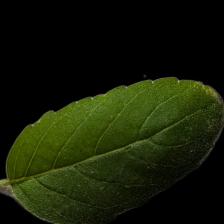
Plant: Tulsi